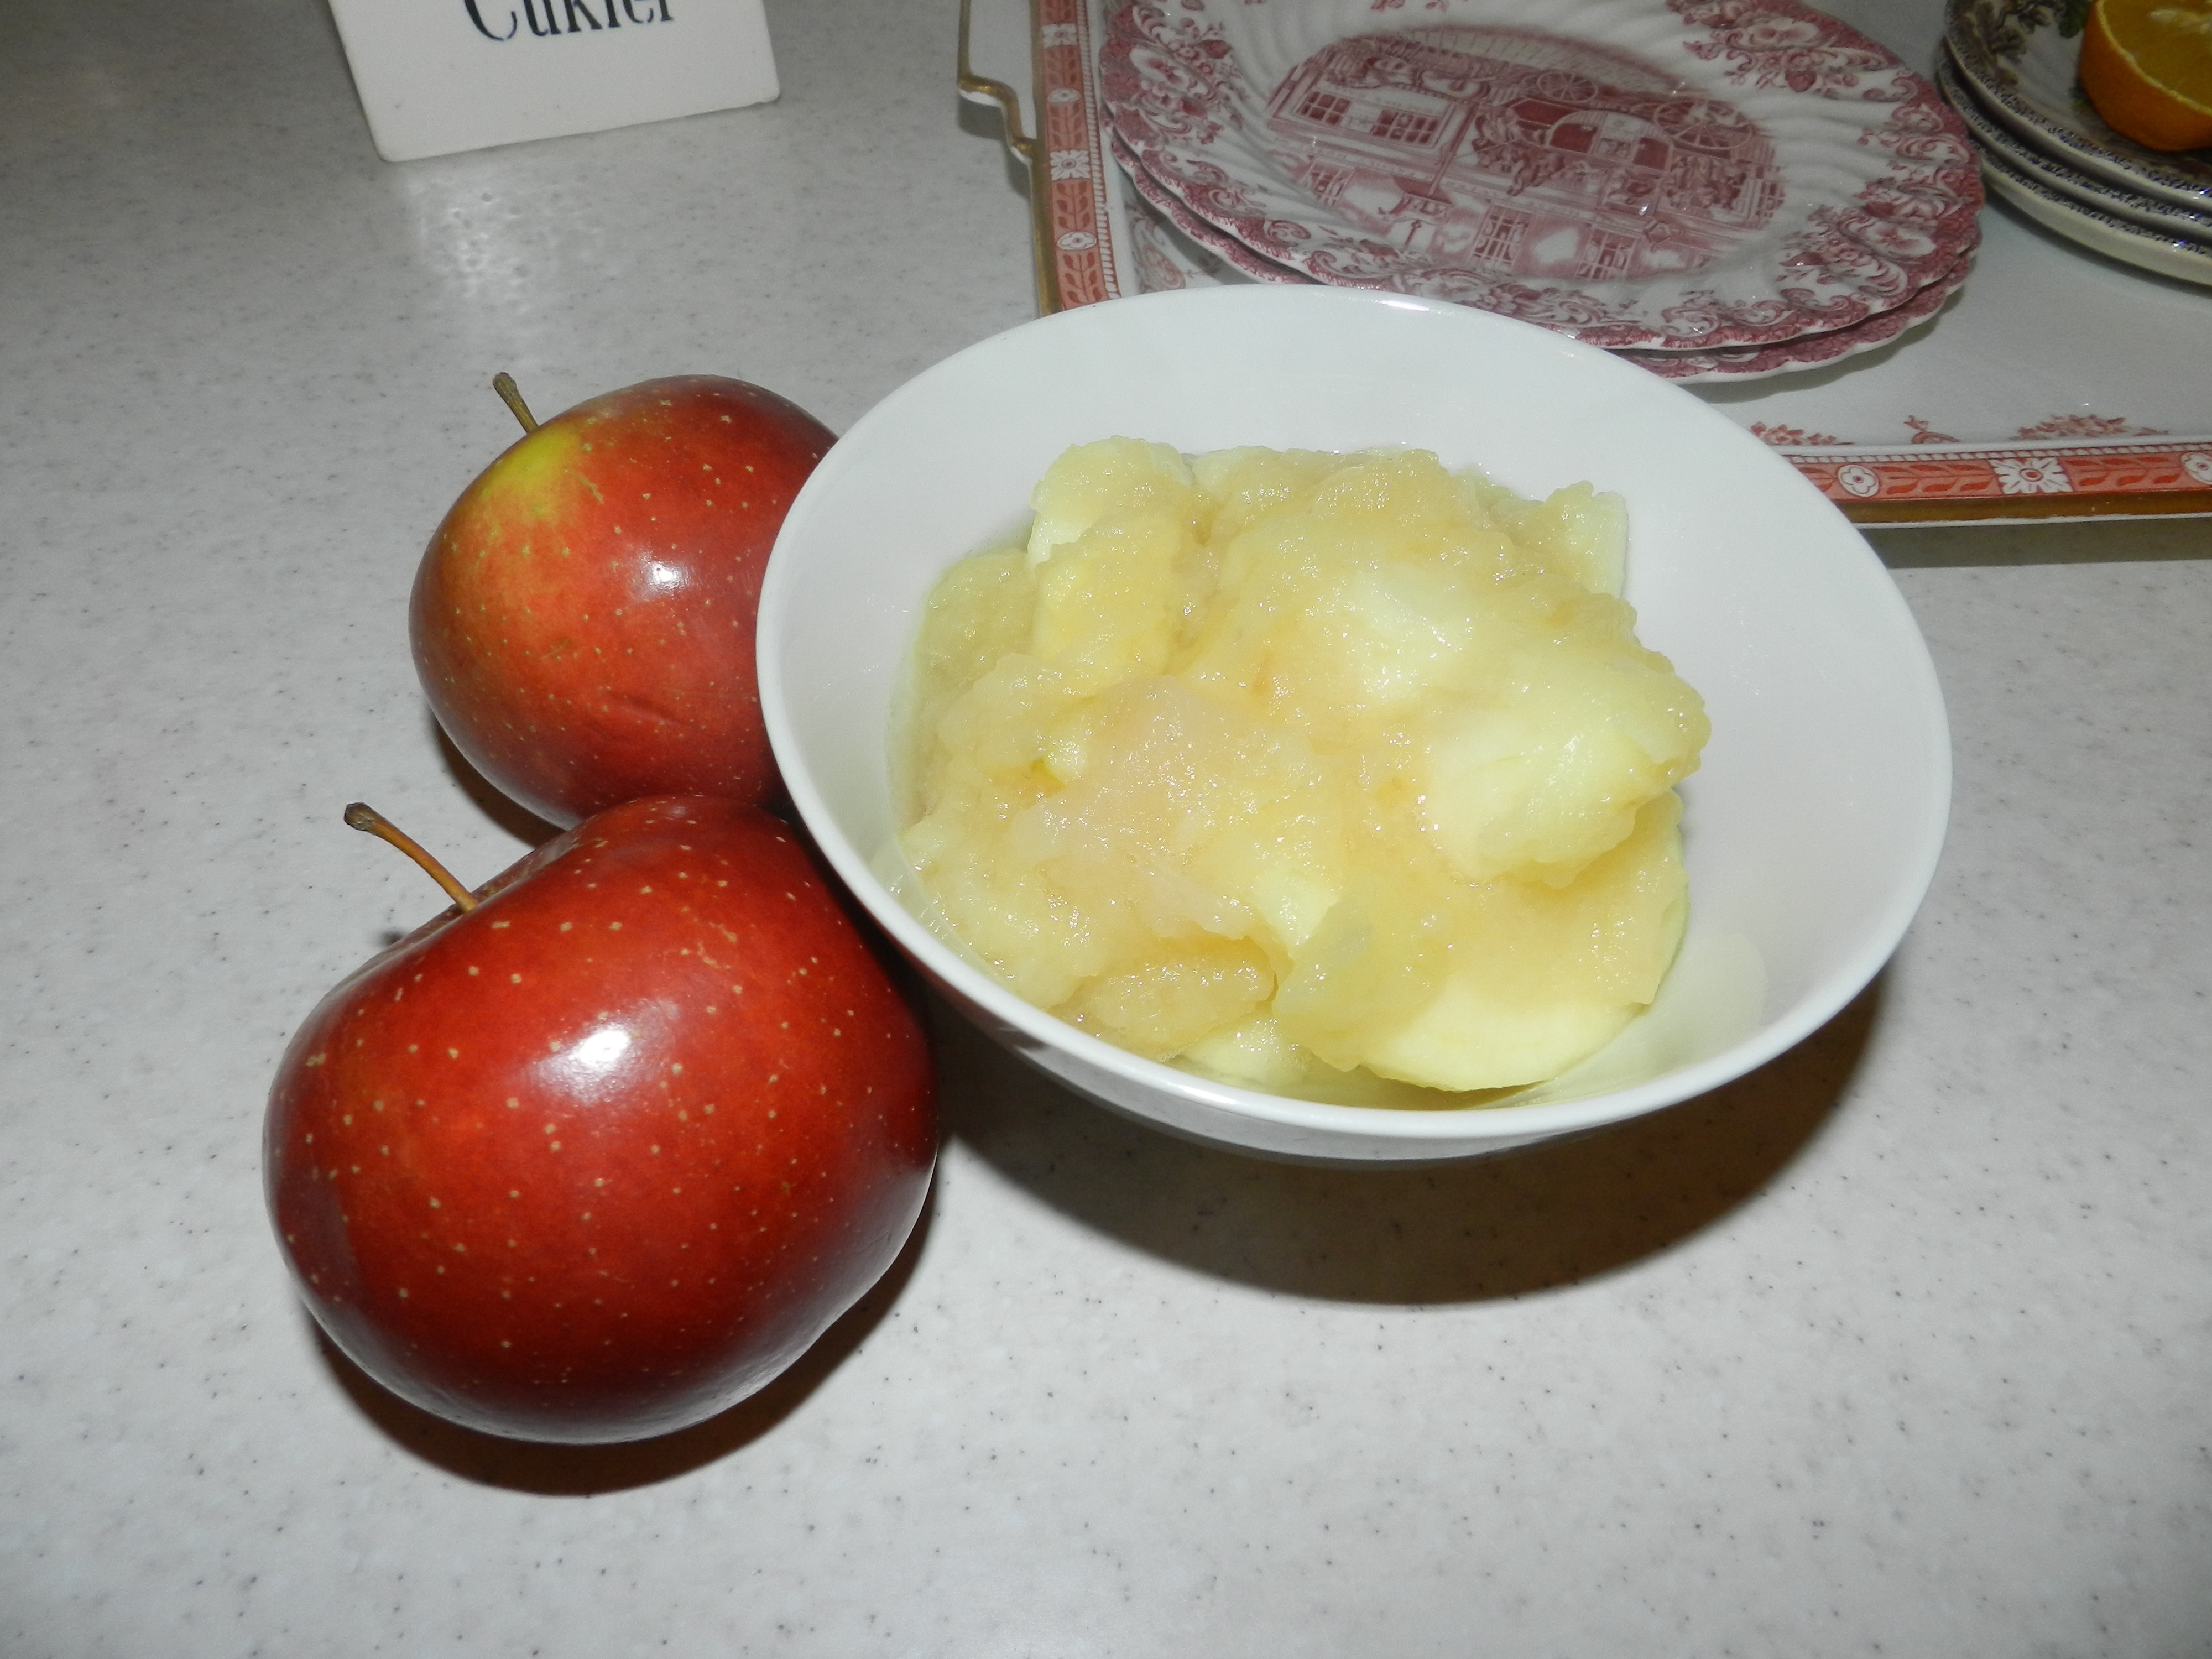
nature, plant, fruit, dish, meal, food, produce, breakfast, dessert, cuisine, health, motivation, nutrition, cleaning, fit, diet, vitamins, a healthy diet, flowering plant, slimming, land plant